Nine Years' War

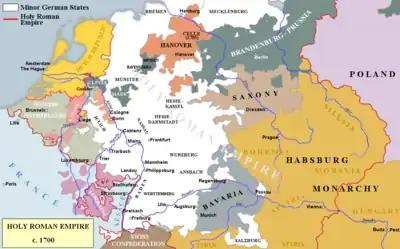
Rhine campaign 1688–89. French forces cross the Rhine at Strasbourg and proceed to invest Philippsburg – the key to the middle Rhine – on 27 September 1688.

The League of Augsburg had little military power – the Empire and its Allies in the form of the Holy League were still busy fighting the Ottoman Turks in Hungary. Many of the petty princes were reluctant to act due to the fear of French retaliation. Nevertheless, Louis XIV watched with apprehension Leopold I's advances against the Ottomans. Habsburg victories along the Danube at Buda in September 1686, and Mohács a year later had convinced the French that the Emperor, in alliance with Spain and William of Orange, would soon turn his attention towards France and retake what had recently been won by Louis's military intimidation. In response, Louis XIV sought to guarantee his territorial gains of the Reunions by forcing his German neighbours into converting the Truce of Ratisbon into a permanent settlement. However, a French ultimatum issued in 1687 failed to gain the desired assurances from the Emperor whose victories in the east made the Germans less anxious to compromise in the west.